Terry Gleeson

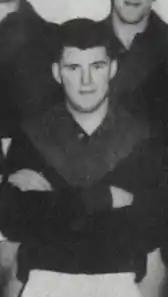

Gerald James "Terry" Gleeson (16 October 1933 – 18 February 2011) was an Australian rules football player in the Victorian Football League (VFL).